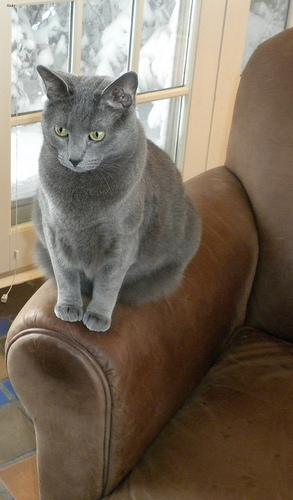
Breed: Russian Blue